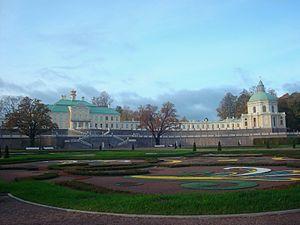
Le palais d'Oranienbaum est un palais baroque du XVIIIᵉ siècle situé à Lomonossov à 40 km de Saint-Pétersbourg, en Russie.